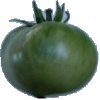
Label: Tomato not Ripened 1